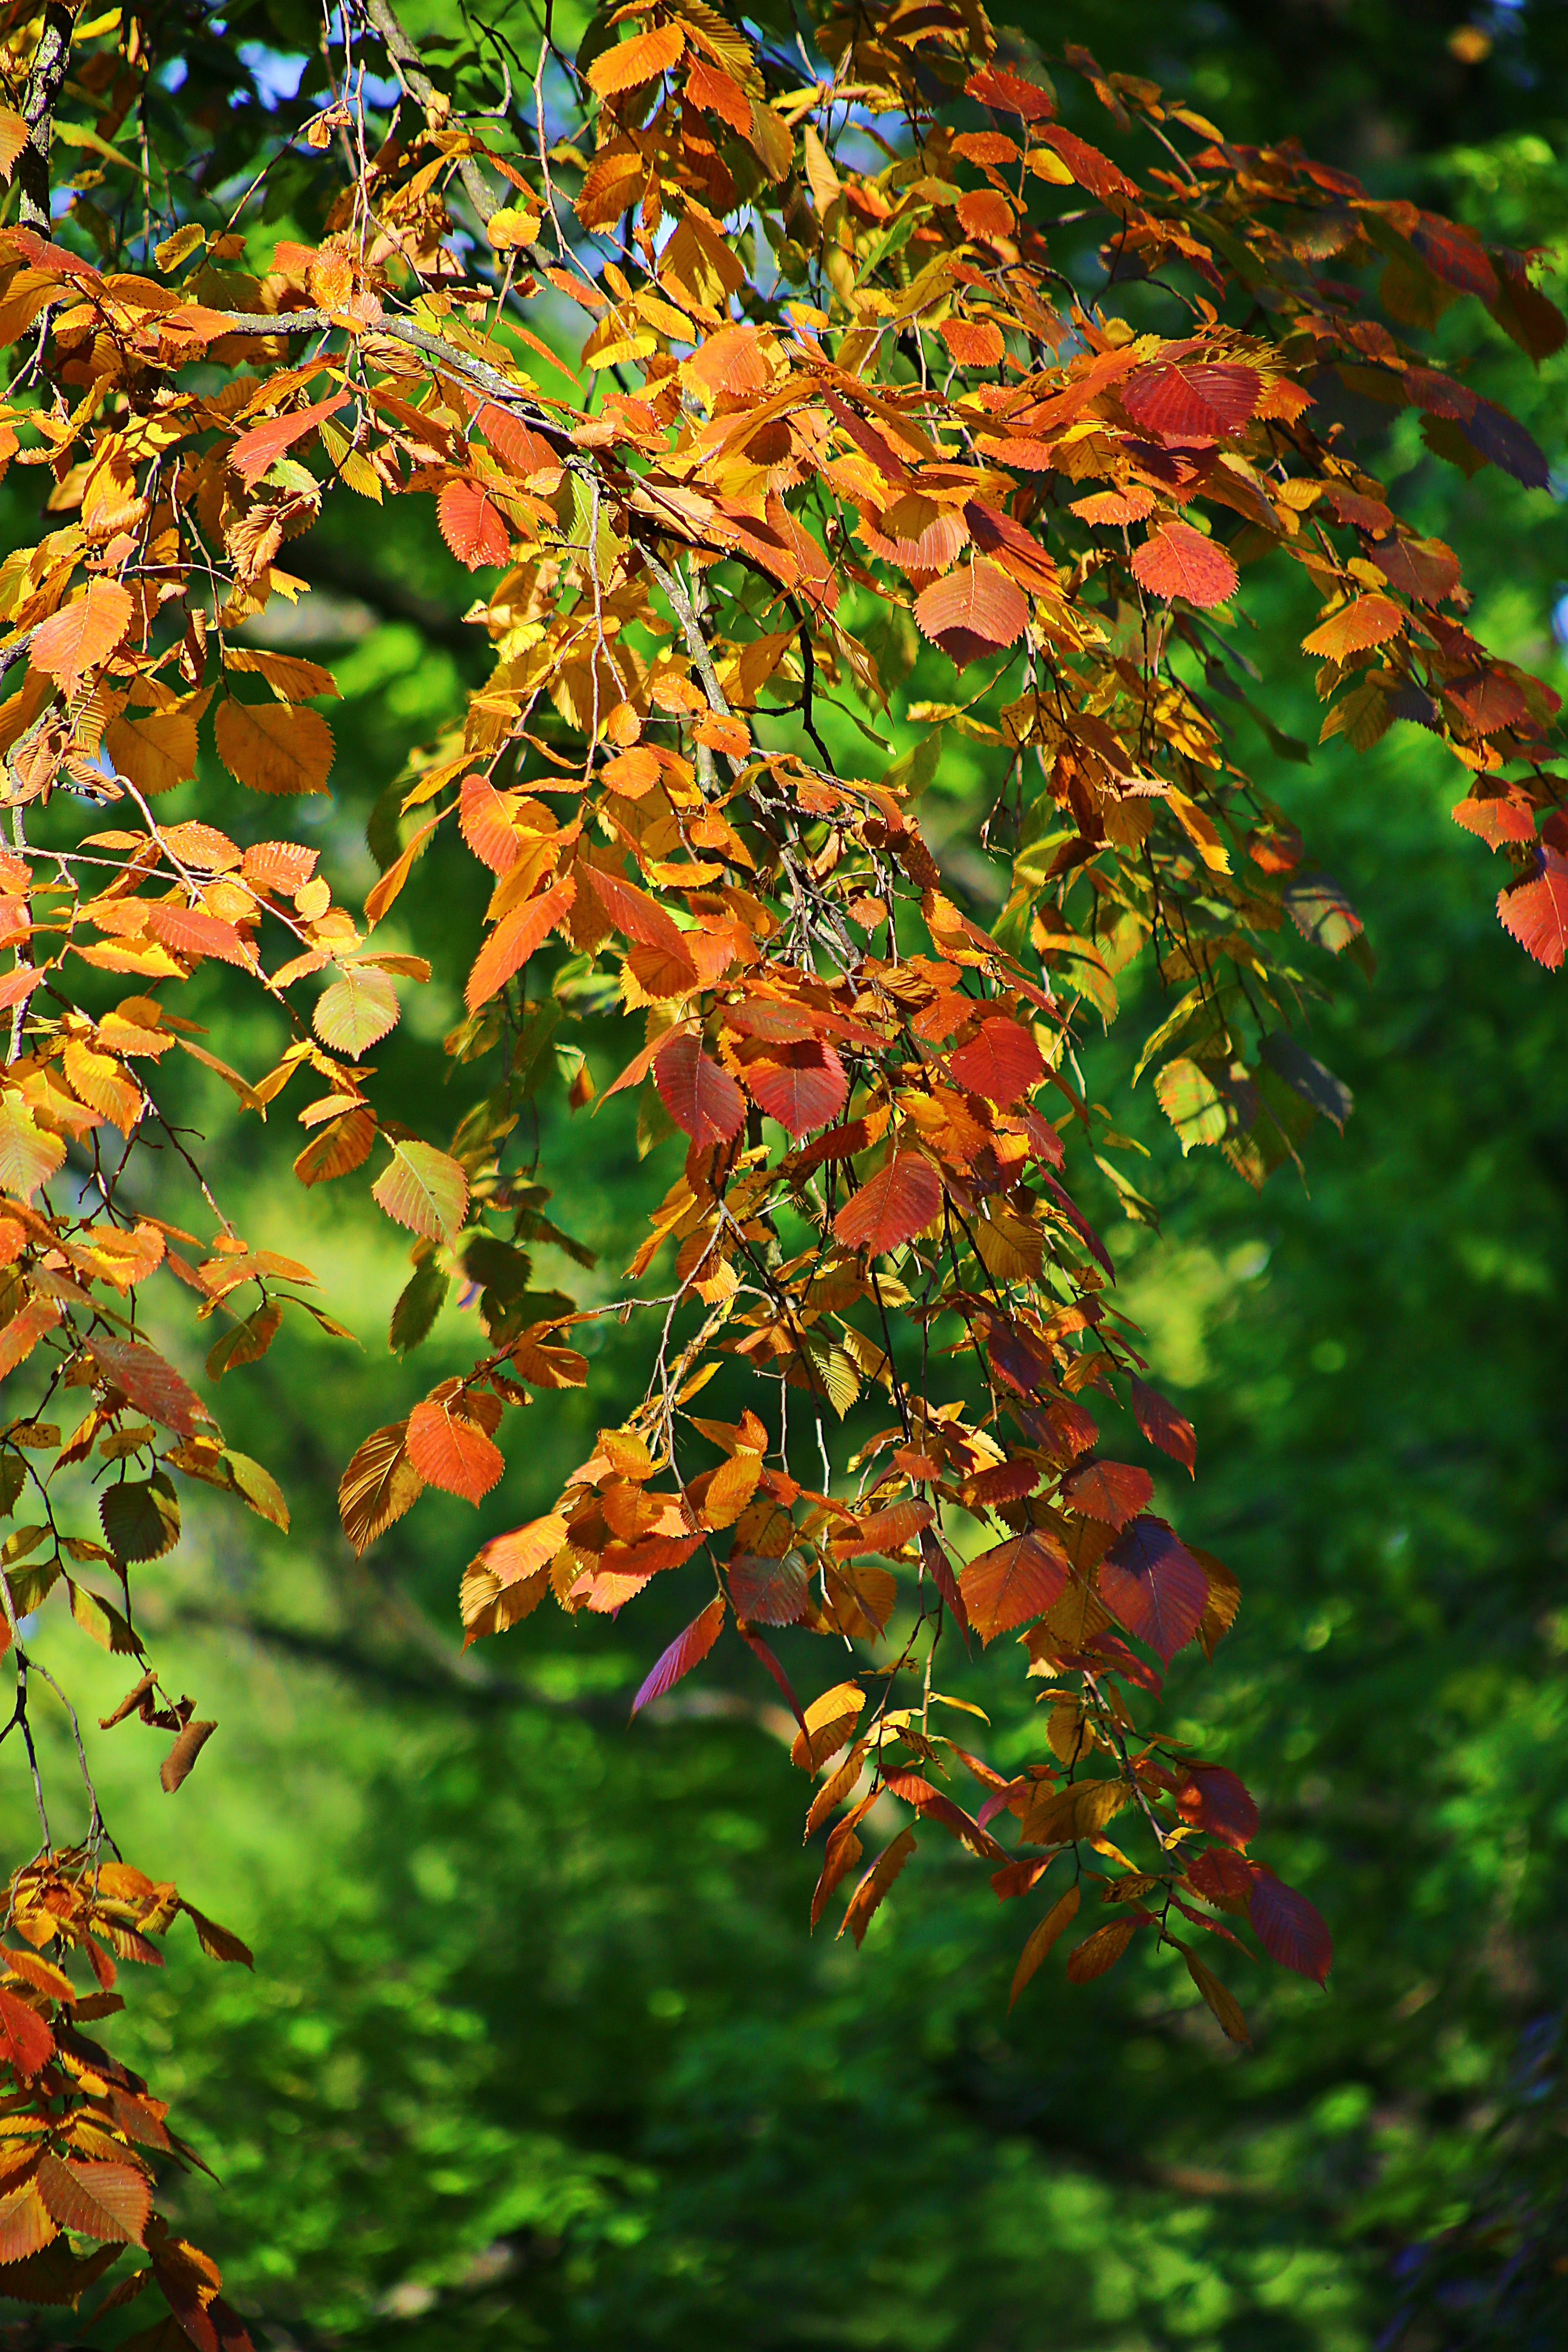
landscape, tree, nature, forest, branch, plant, sun, sunlight, leaf, flower, photo, red, autumn, park, botany, yellow, flora, season, maple tree, stroll, trees, leaves, outdoors, shrub, deciduous, beauty, joy, beautiful, story, woodland, mood, autumn leaf, yellow leaves, golden autumn, living nature, beauty in nature, sunny day, flowering plant, woody plant, land plant, dere